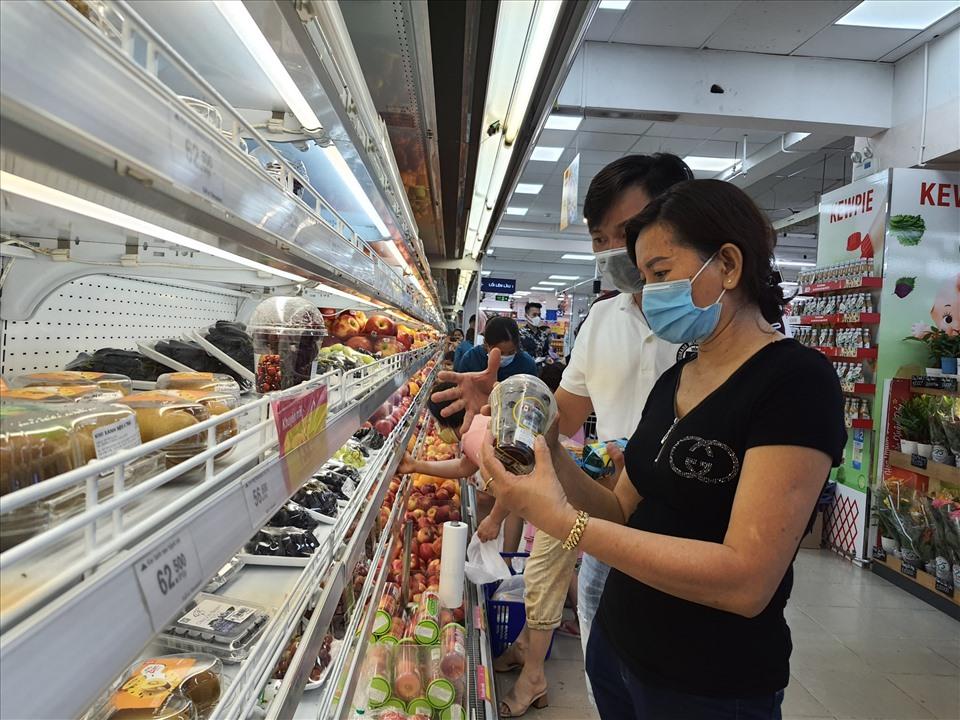
người đàn ông đứng bên cạnh người phụ nữ mặc áo đen đang đứng ở quầy bán trái cây